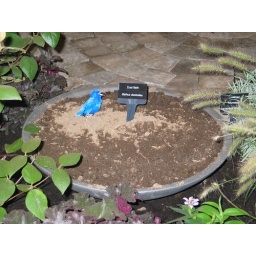
Tenuous link: Faking It     A paper bird sits in a lovely dust bath at the Topsfield Fair